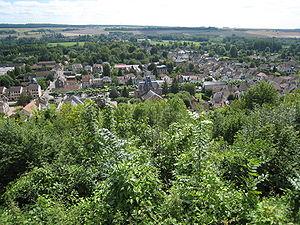
Le village vu du château.
Ivry-la-Bataille est une commune française située dans le département de l'Eure en région Normandie.